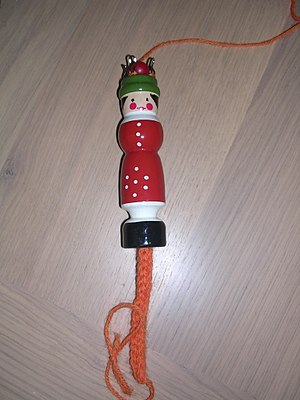
Strikning / Materialer og udstyr / Strikkelise
En strikkelise
strikkelise
Strikning er en metode til fremstilling af tekstil ud fra garn. Strikket stof består af løkker, kaldet masker, som er trukket igennem andre masker. Maskerne holdes på en strikkepind indtil der er trukket masker igennem dem.